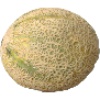
Label: cantaloupe